Transgender history in the United States

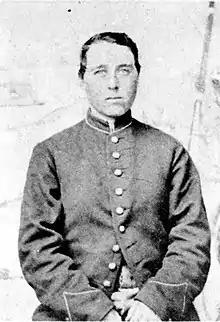
Albert Cashier in 1864

During the American Civil War (1861–1865) at least 240 people who were assigned female at birth are known to have worn men's clothing and fought as soldiers. Many may have done so because they were not allowed to fight as women and this was their means of participating in the war effort. Some were transgender and continued to live as men throughout their lives. One such notable soldier was Albert Cashier, who lived as a man for over 53 years. After the war, Frances Thompson (a formerly enslaved black trans woman) was one of five black women who testified before Congress's investigation of the Memphis riots of 1866, during which a mob of white terrorists attacked and raped Thompson; ten years later, Thompson was arrested for "being a man dressed in women's clothing".